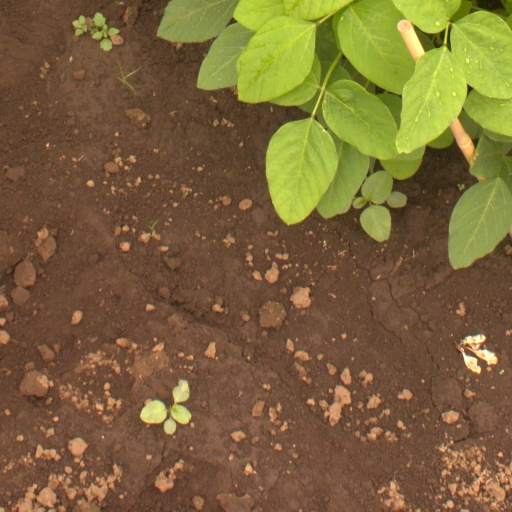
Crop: soybean